Michael Graziano

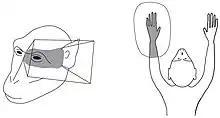
Multimodal neurons in the monkey brain that encode the space near the body. Each neuron responds to touching a specific part of the body called the neuron's tactile receptive field. The same neuron responds to visual stimuli in the space near the tactile receptive field. Two examples are depicted. From Graziano MSA and Gross CG (1998) Spatial maps for the control of movement. Current Opinion in Neurobiology, 8: 195 -201.

Each multisensory neuron responded to a touch within a specific "tactile receptive field" on the body surface. Each neuron also responded to a visual stimulus near or approaching the tactile receptive field. The "visual receptive field" was therefore a region of nearby space affixed to the relevant body part. Some neurons responded to sound sources near the tactile receptive field. Some neurons also responded mnemonically, becoming active when a part of the body moved through space and approached the remembered location of an object in the dark. The activity of these multisensory neurons therefore signaled the presence of an object near or touching a part of the body, regardless of whether the object was felt, seen, heard, or remembered.